Pico-Union, Los Angeles

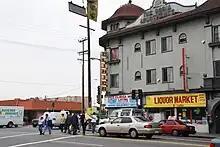
The Doria Apartments, a Los Angeles Historic-Cultural Monument.

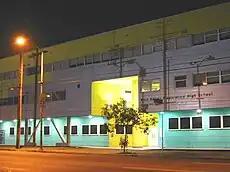
West Adams Preparatory High School

The Tongva village of Geveronga was located at the present-site of Pico-Union. It was destroyed in 1781 by Spanish settlers as part of the Anza Expedition who issued a claim to the land and water rights from King Carlos III.